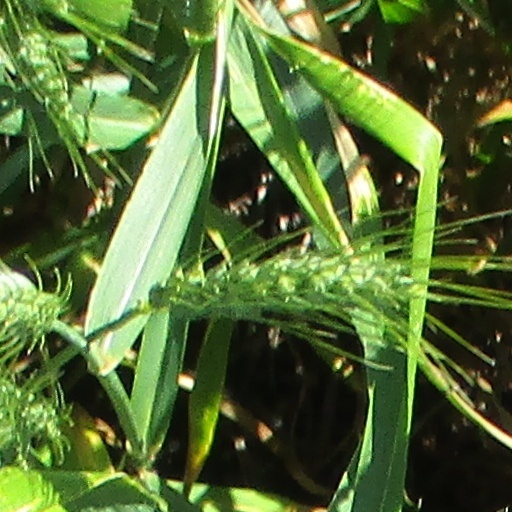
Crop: wheat